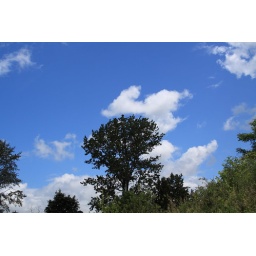
the tree in the blue